Gōtoku-ji

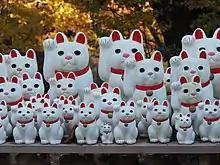
Maneki-neko figurines

Gōtoku-ji was established as Kōtoku-in in 1480, and was renamed "Edo Bodaiji" when the entire region came under the ownership of the Hikone Domain in 1633. In 1659, it was renamed Gōtoku-ji after the posthumous Buddhist name of the domain's second feudal lord, Ii Naotaka.